FIA 2-Litre World Rally Cup

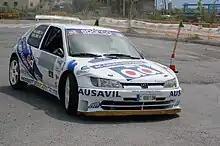
Peugeot 306 Maxi

The series started in 1993, then named the "FIA Cup for Manufacturers of Touring Cars (2-Litre)" with the series following Group A rules for front wheel drive vehicles, a maximum engine capacity of 2 litres and a single driven axle.